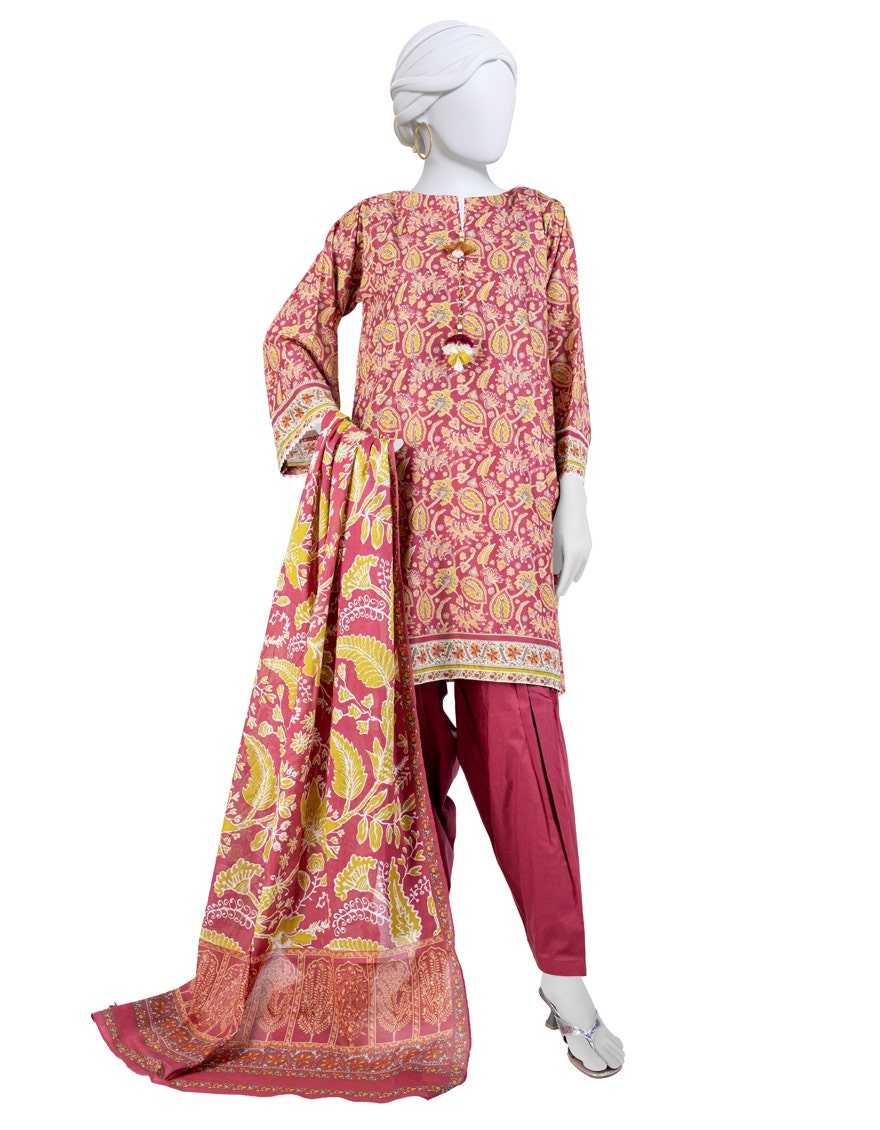
pink multi embroidered salwar suit